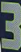
Number: 3